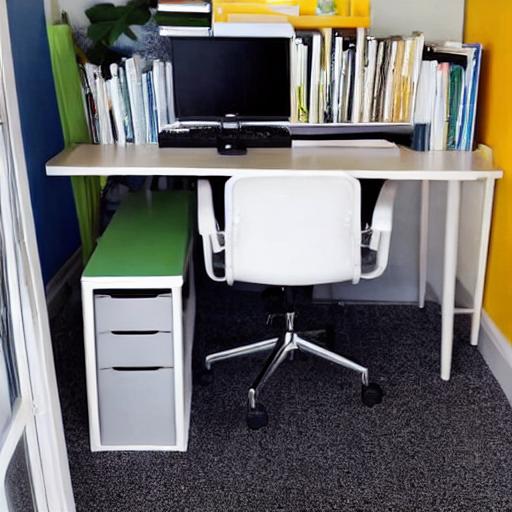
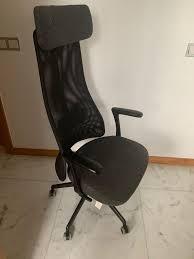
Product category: items_chair
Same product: no